William Pulgram

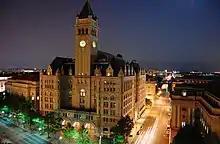
The Old Post Office in Washington D.C. by Wyn Van Devanter

He was a Fellow of the American Institute of Architects and a member of the American Society of Interior Designers, The National Committee on Interiors, the Architectural Research Council, the Atlanta Arts Association, and the AIA Foundation. Pulgram was awarded first prize for design while attending Ecole Des Beaux Arts.